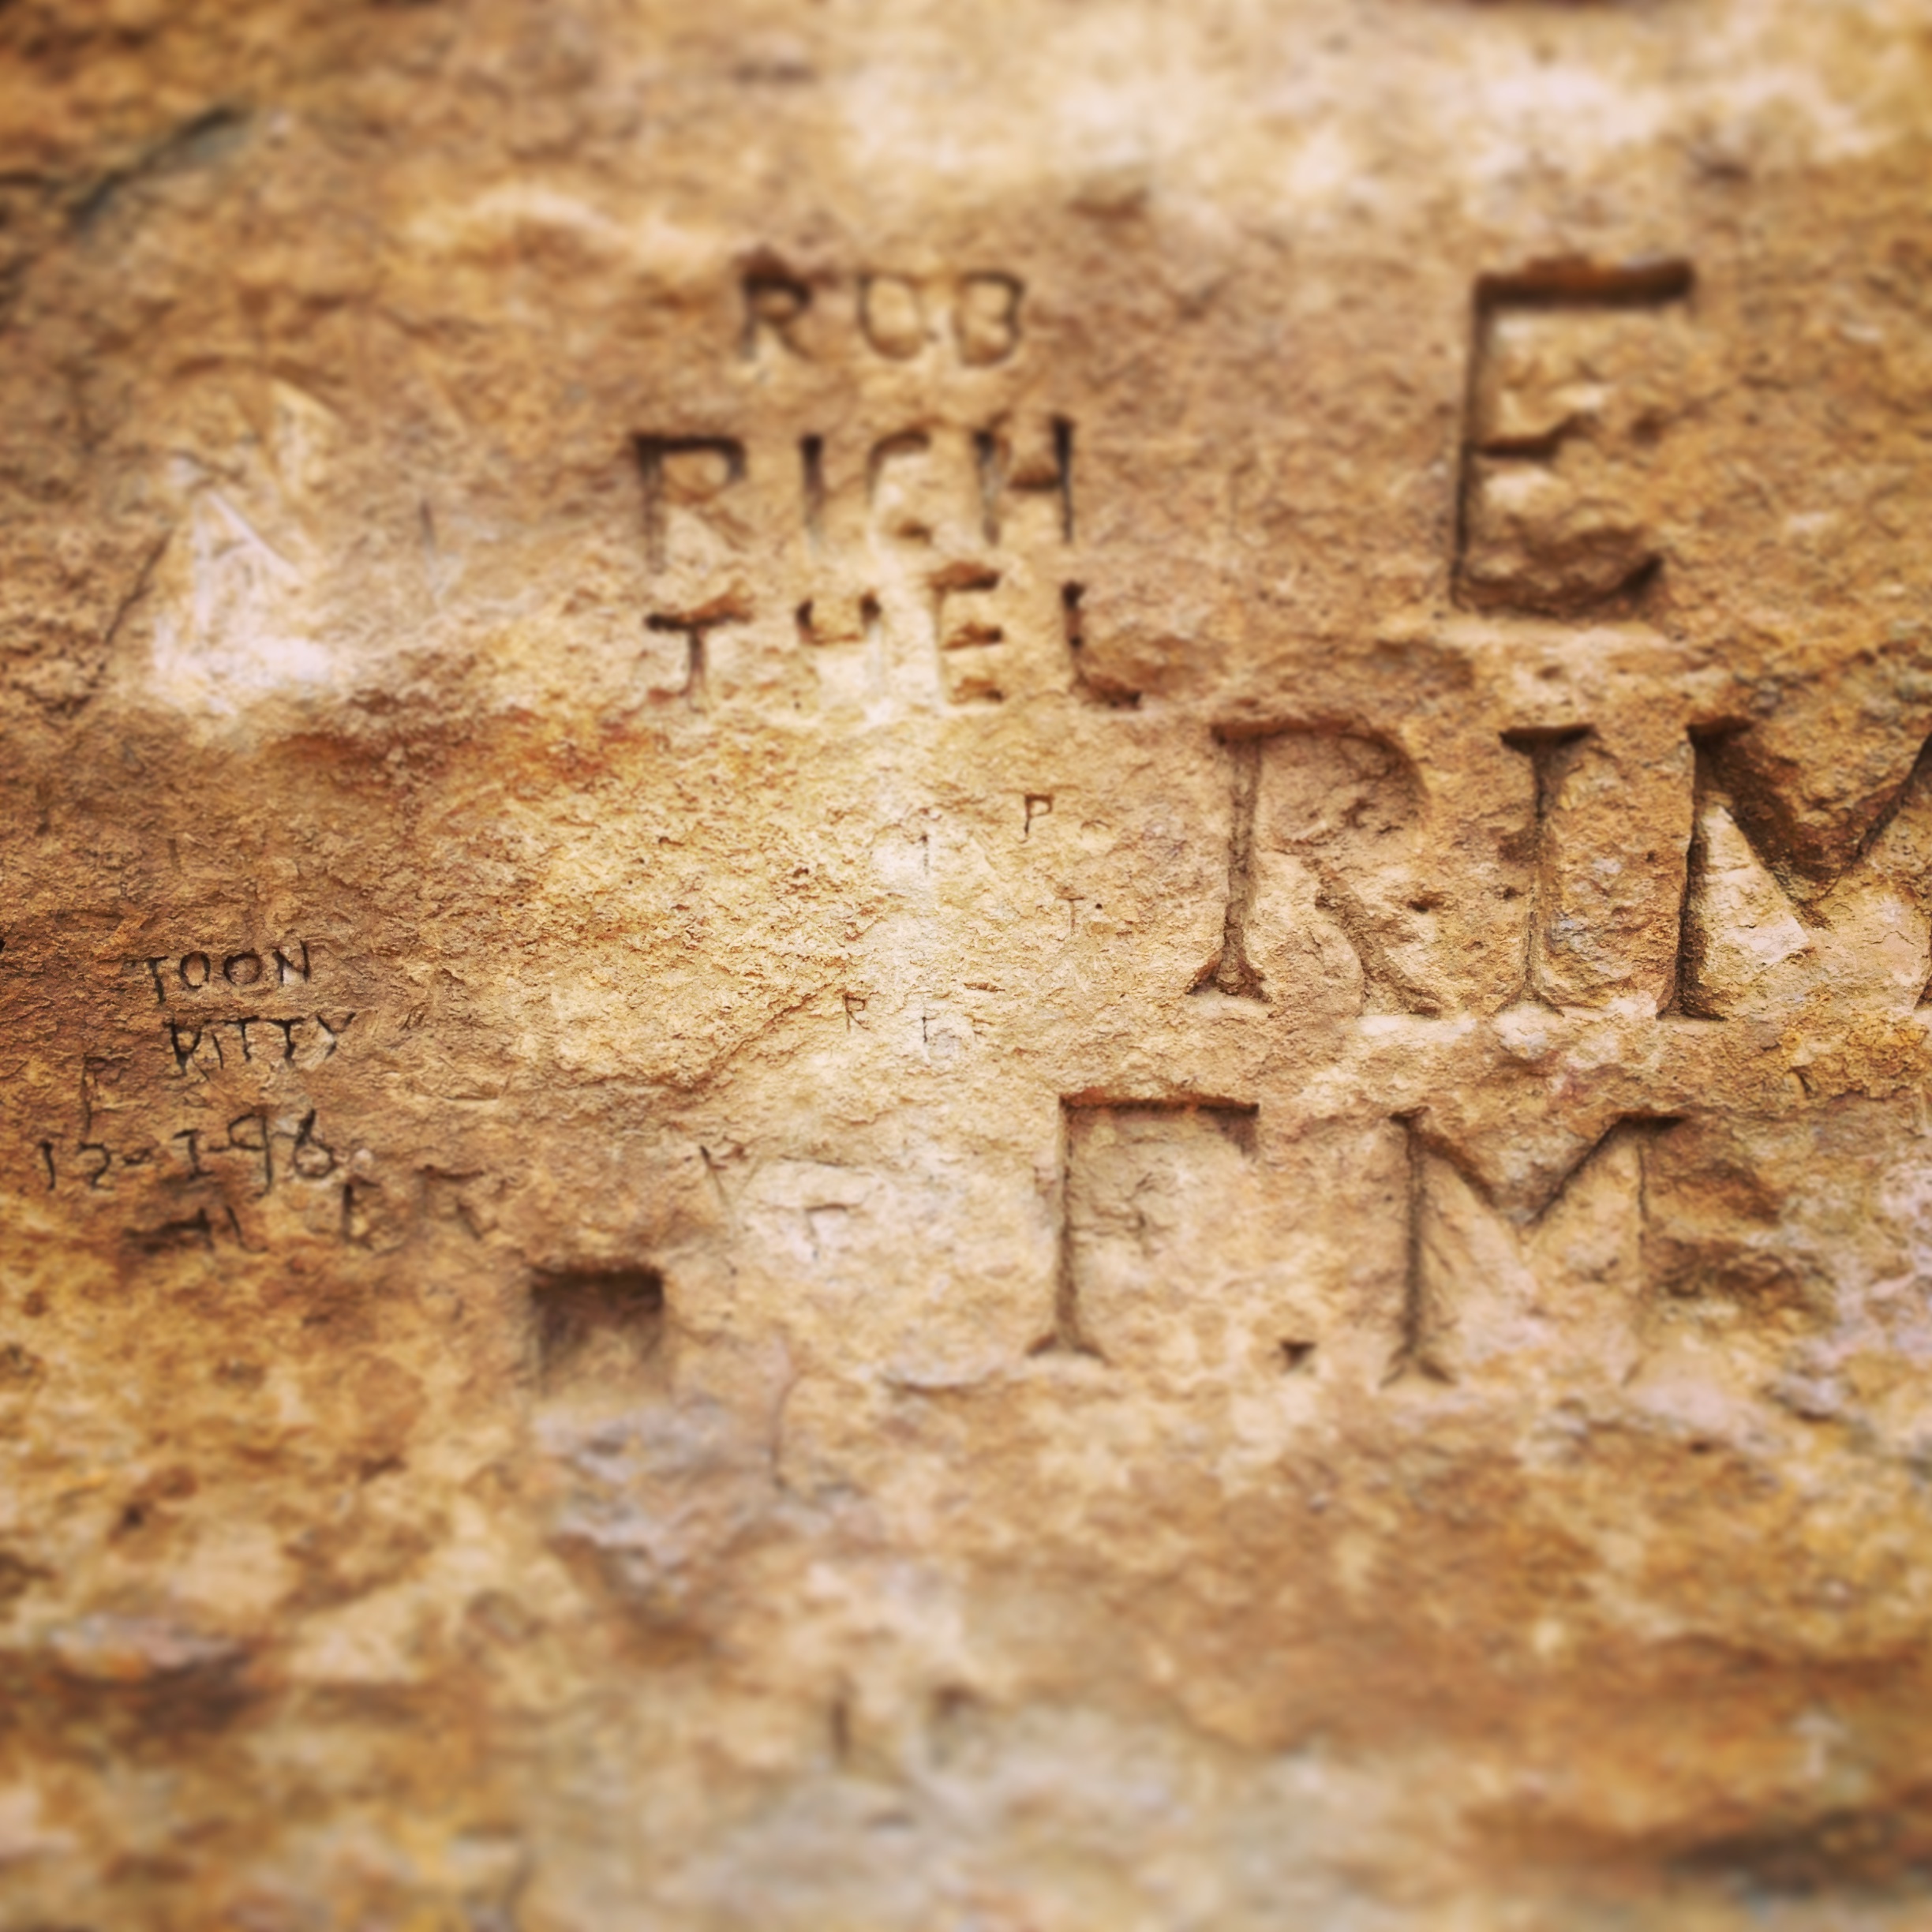
rock, word, wood, texture, number, old, stone, soil, ancient, material, close up, geology, carved, letters, engraving, engraved, ancient history